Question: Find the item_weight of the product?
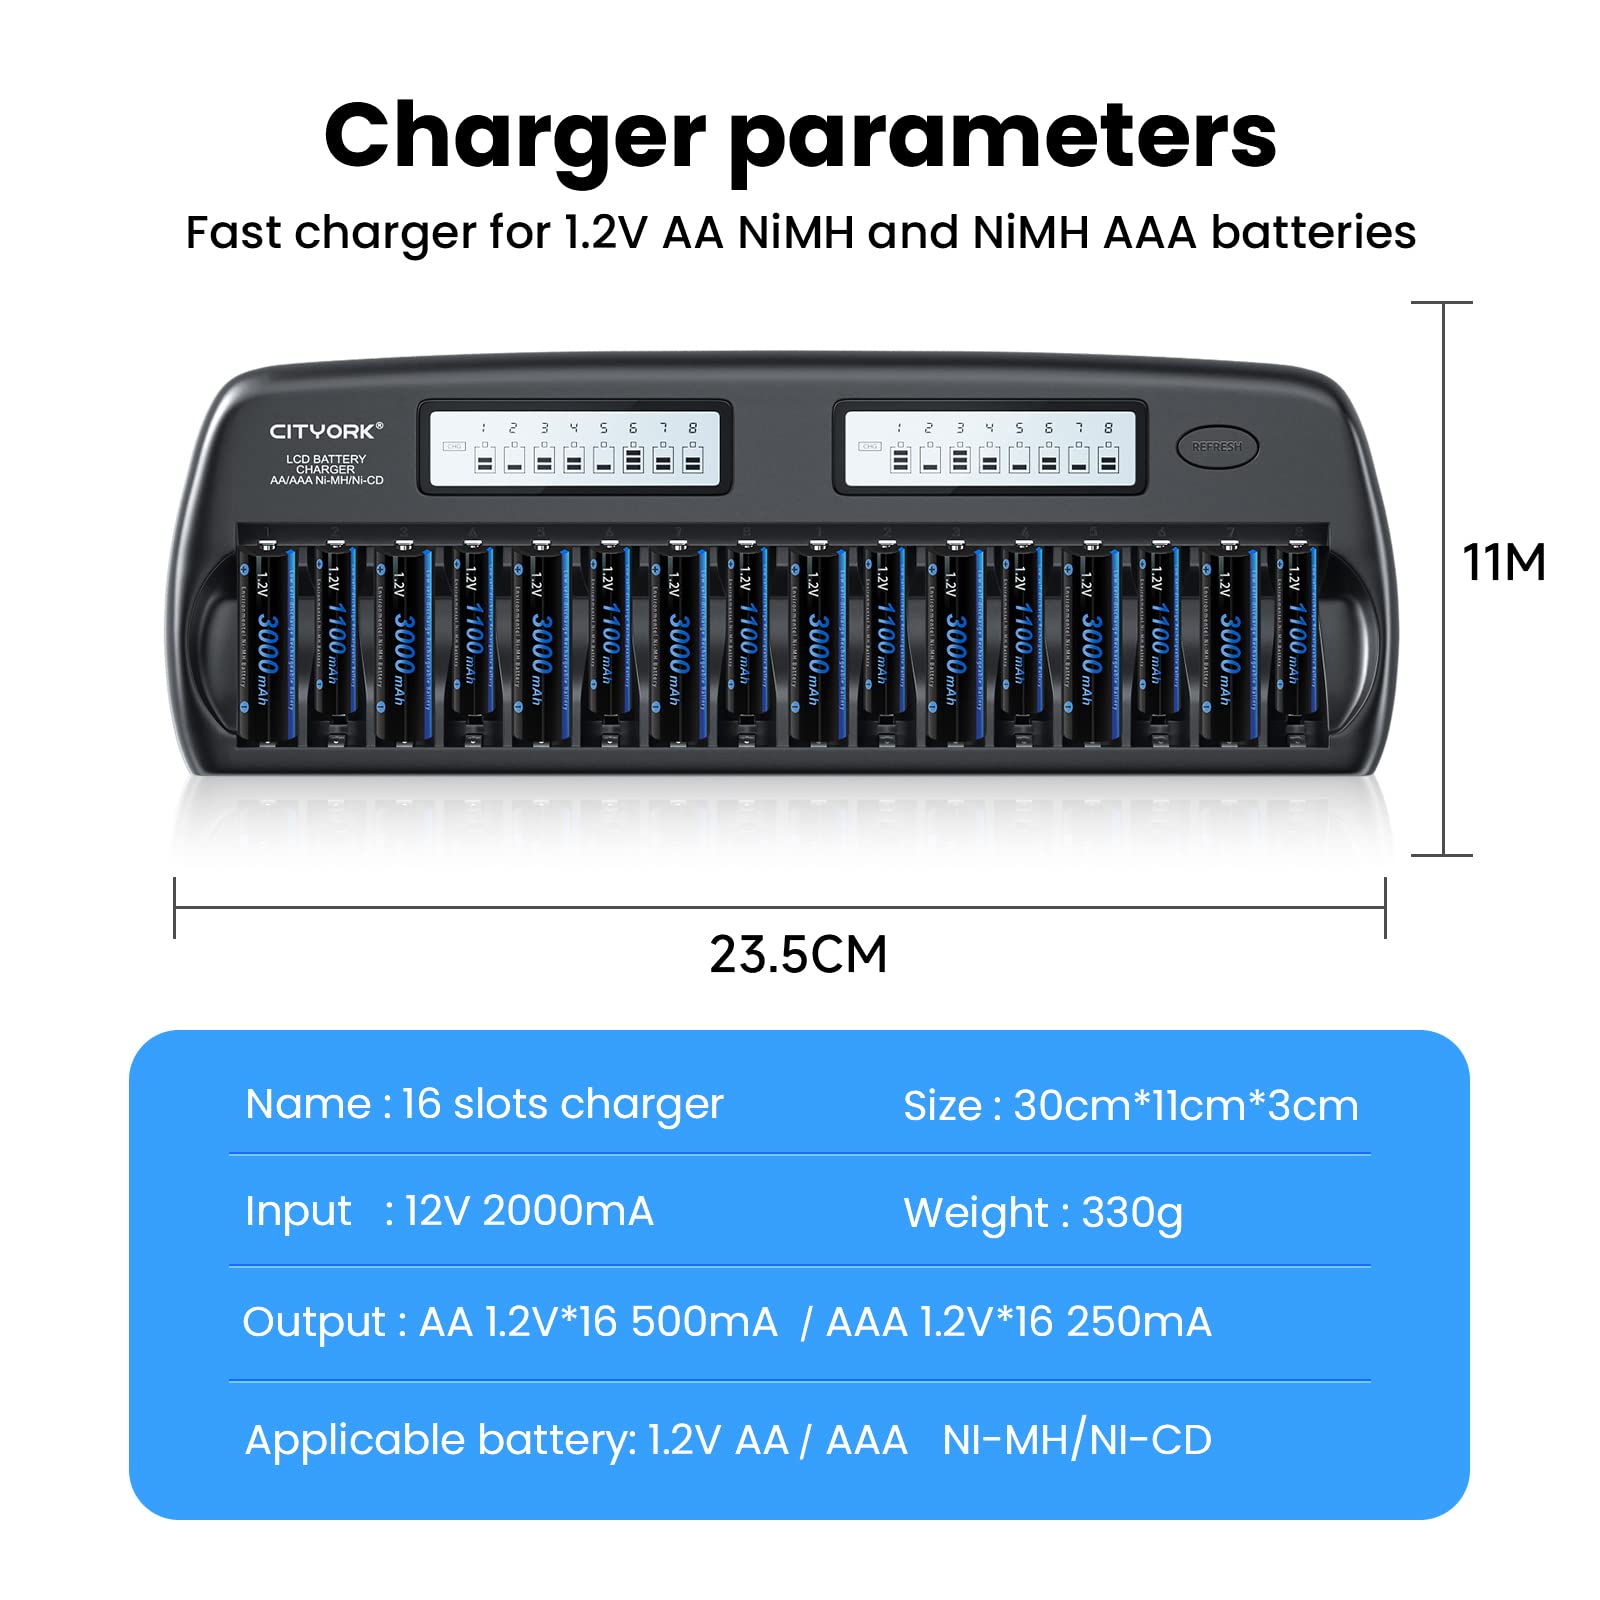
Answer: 330.0 gram